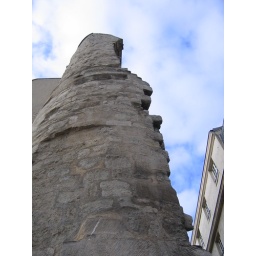
The oldest wall in Paris. Also, a brief view of blue sky. It's usually always gray...